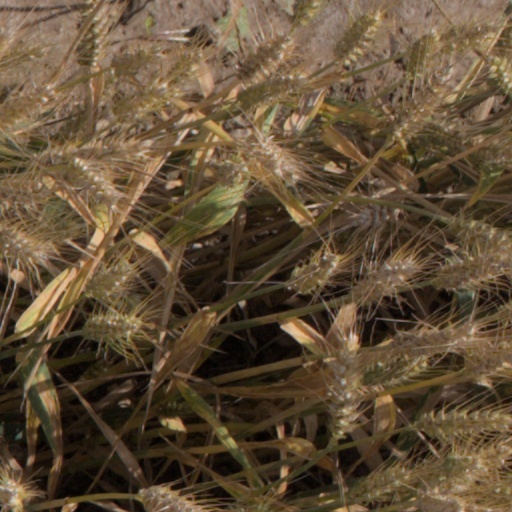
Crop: wheat